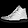
Label: Sneaker